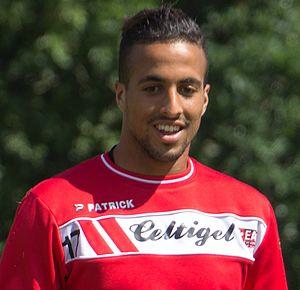
Rachid Alioui à l'entrainement le 10 juillet 2014